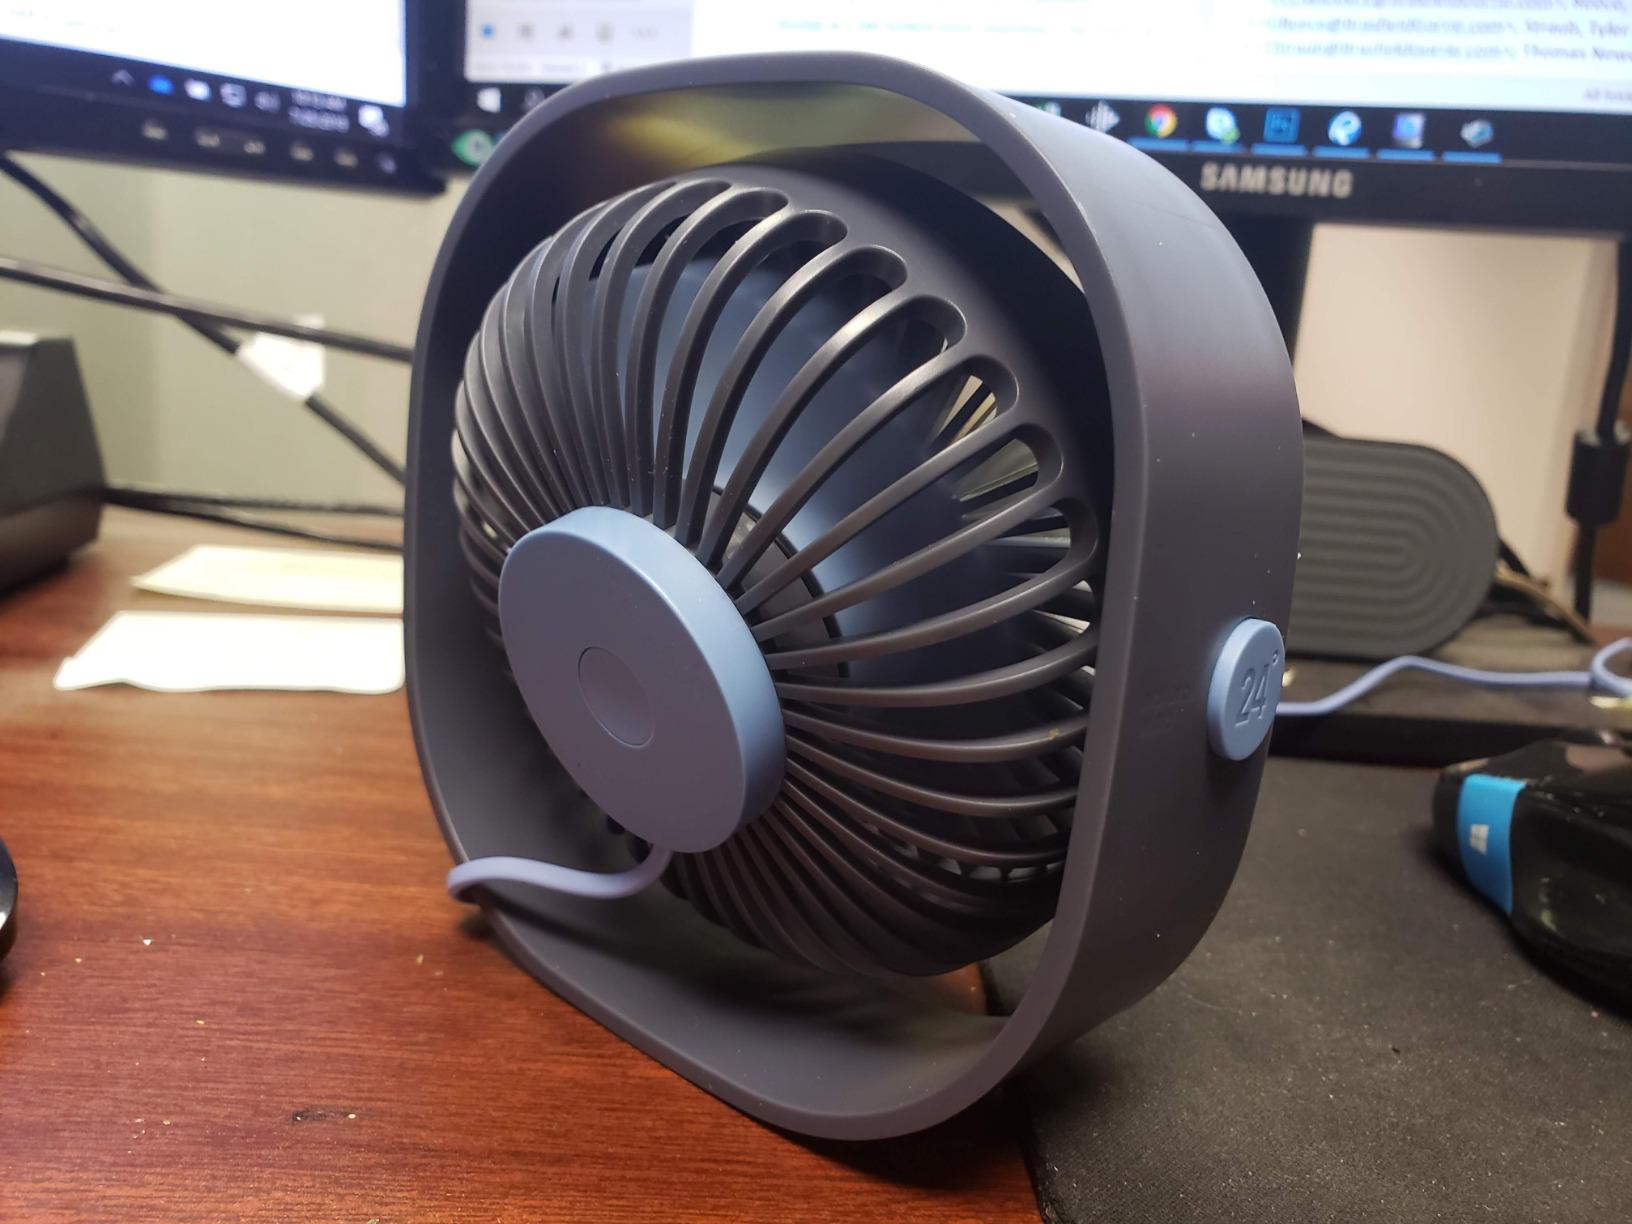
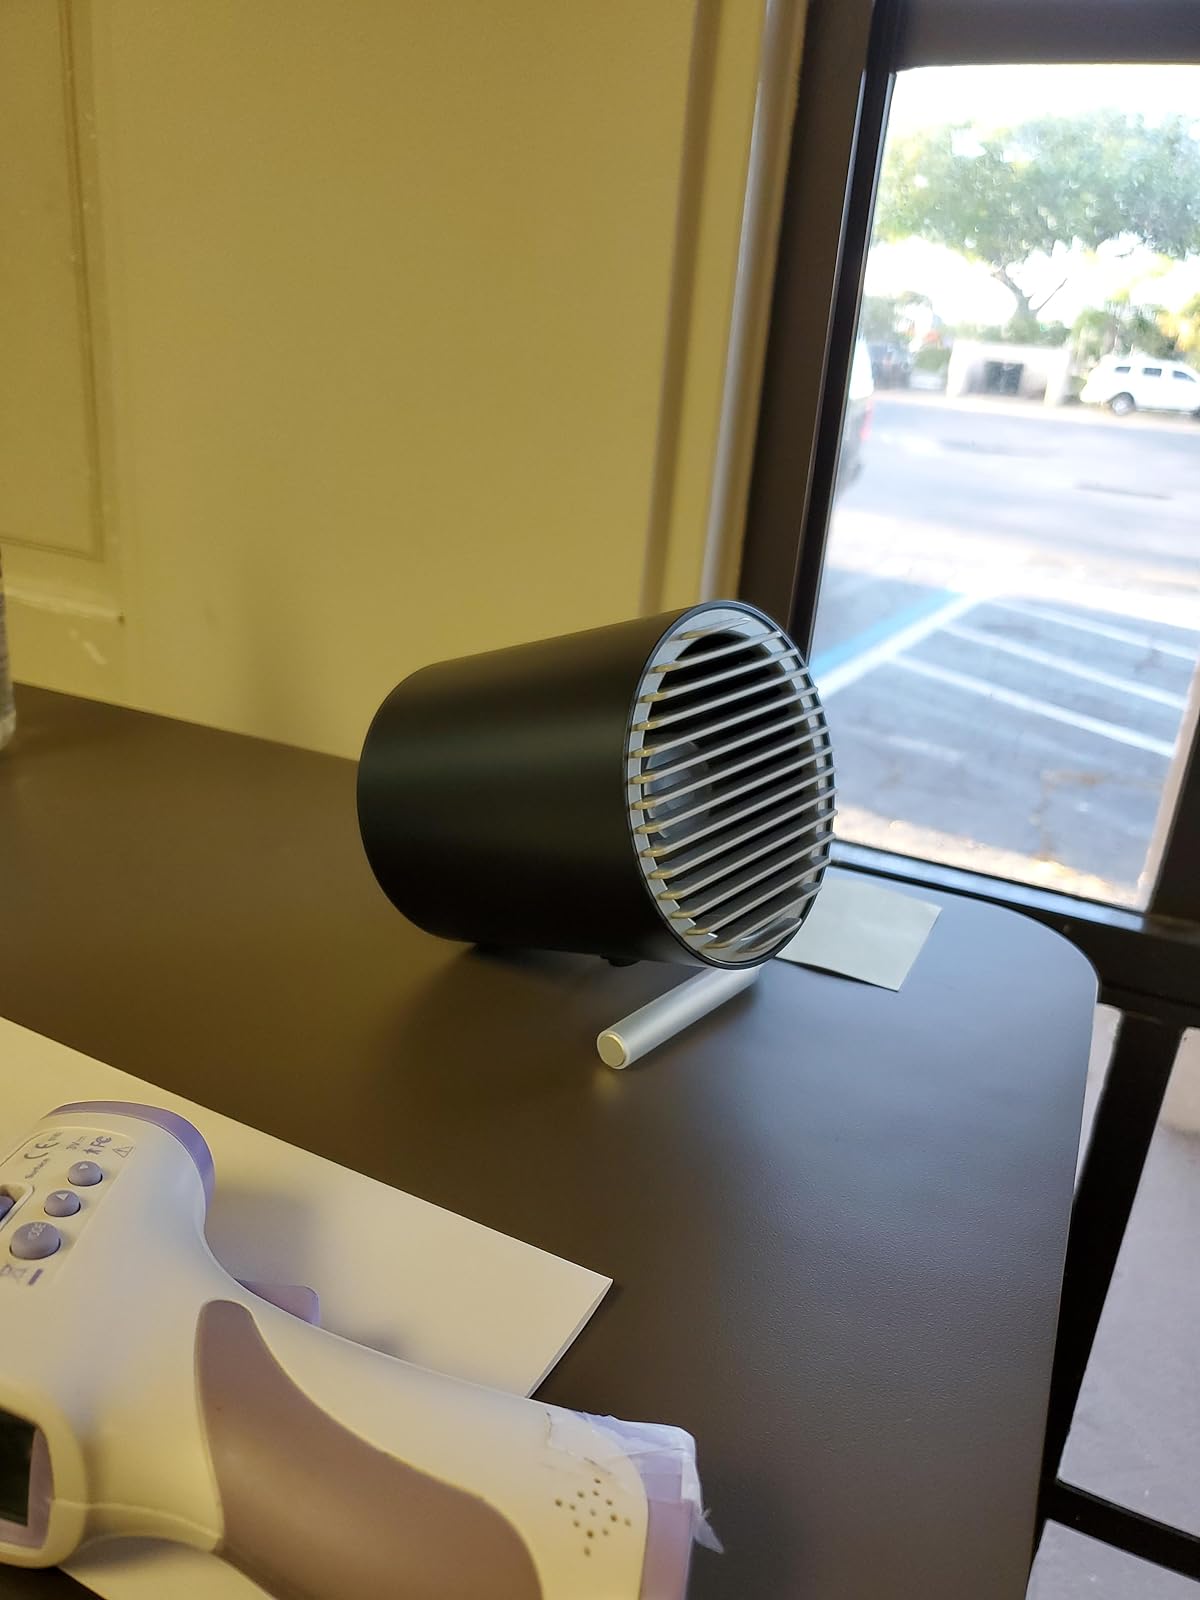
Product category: fan
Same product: no